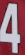
Number: 4